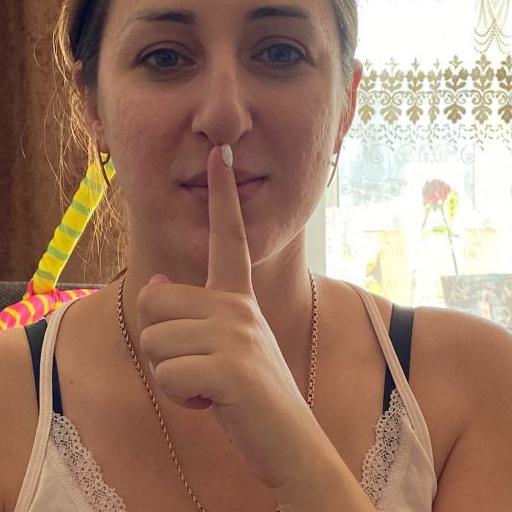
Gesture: mute